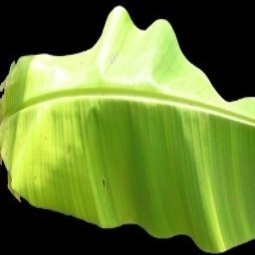
Label: Sulphur